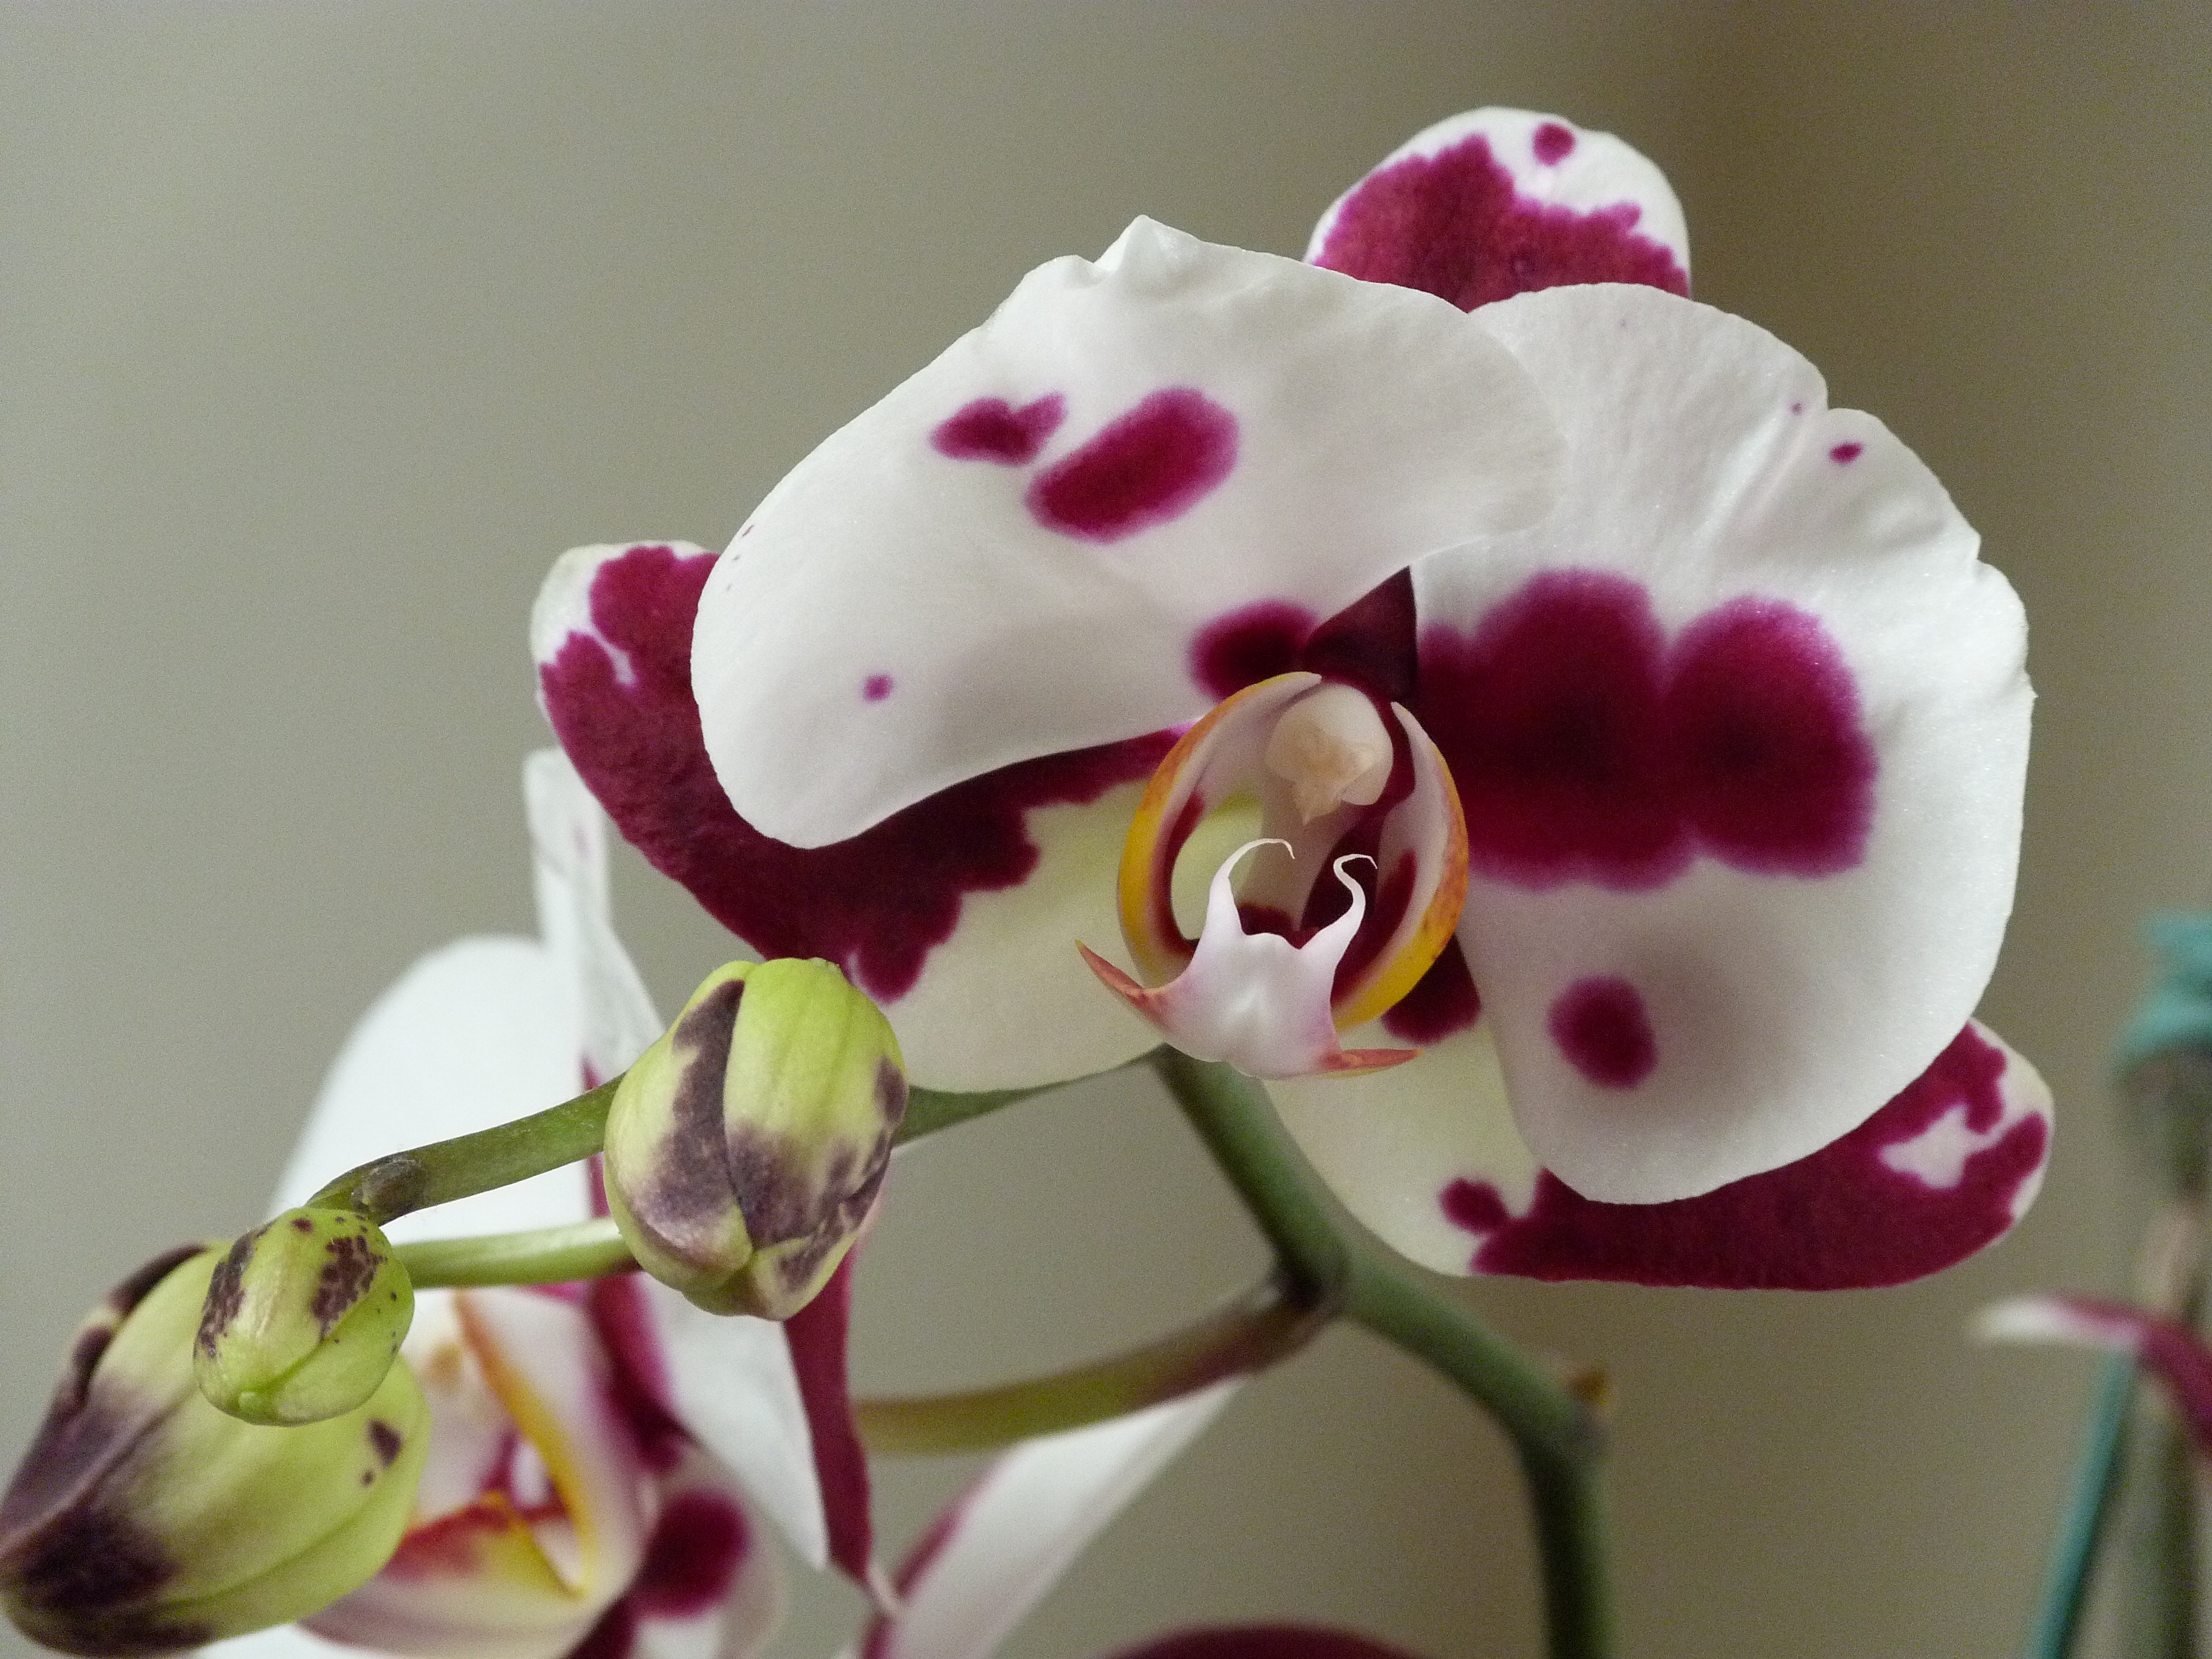
blossom, plant, flower, petal, red, botany, pink, flora, orchid, close up, stained, orchidaceae, phalaenopsis, macro photography, flowering plant, orquidea, land plant, moth orchid